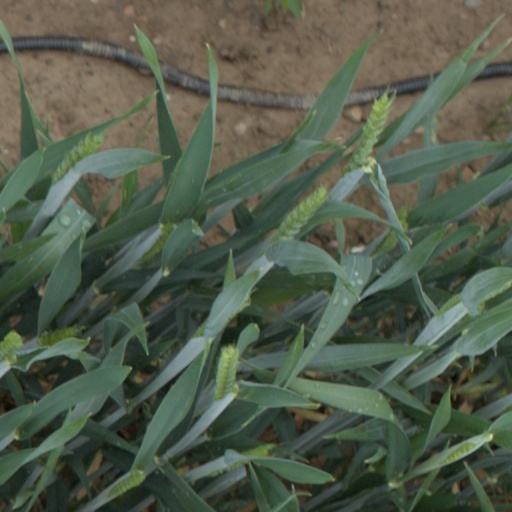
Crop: wheat